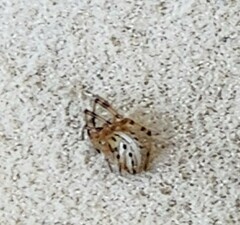
Species: Lactrodectus_hesperus